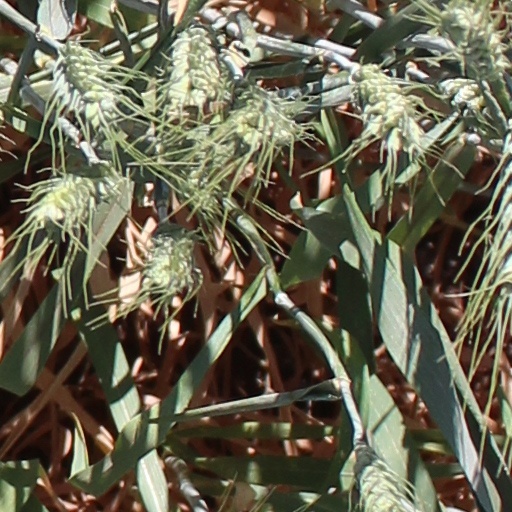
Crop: wheat